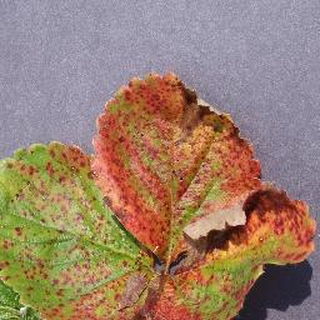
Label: strawberry_leaf_scorch